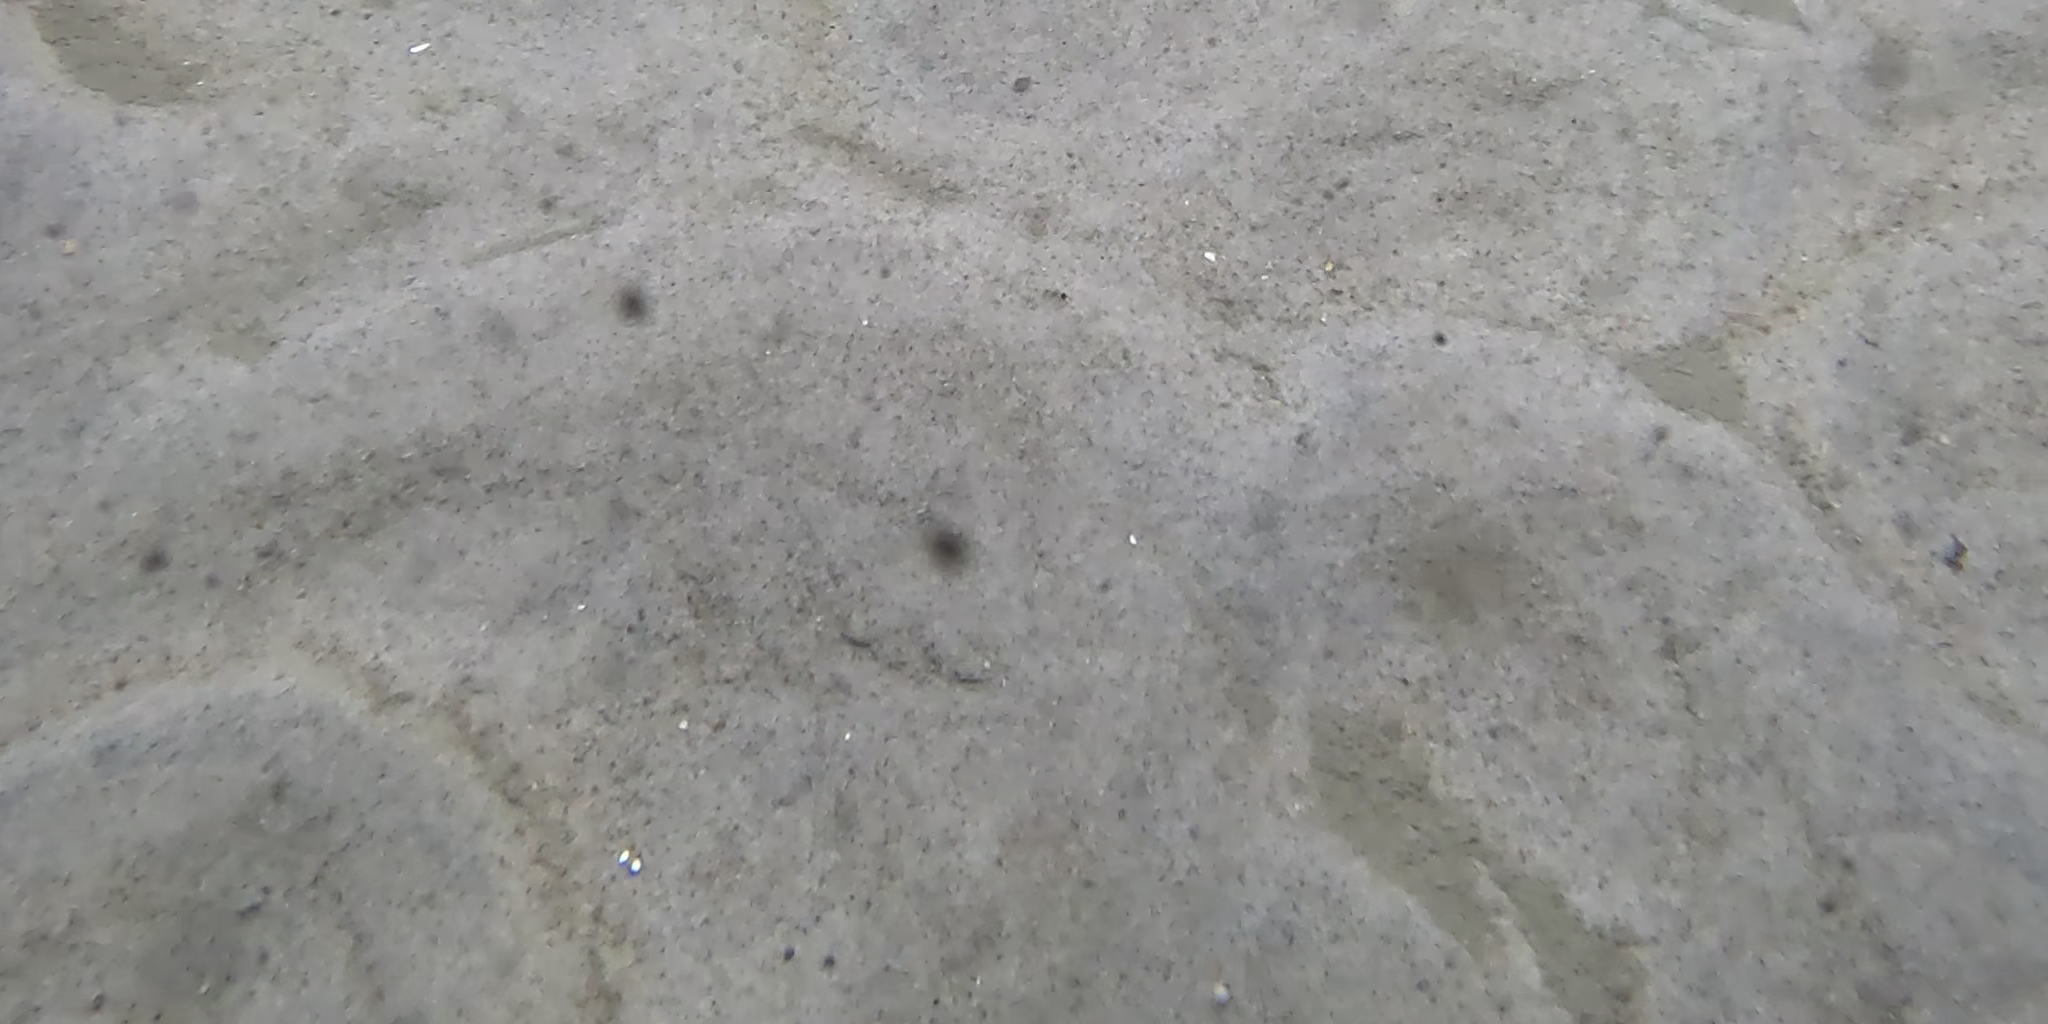
Seabed habitat: sand